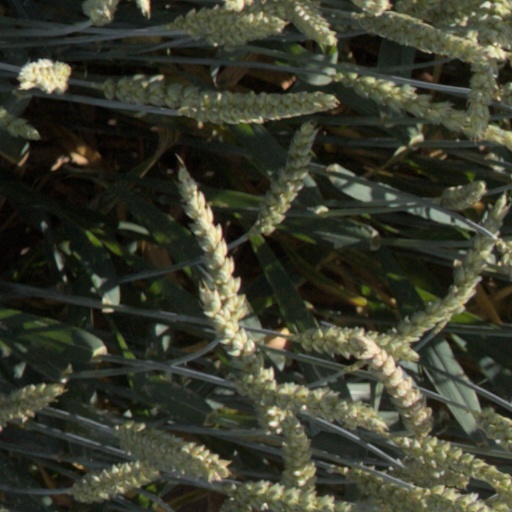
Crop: wheat